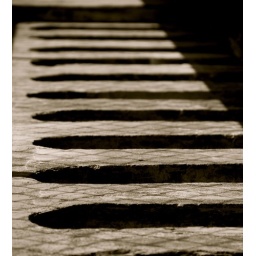
Photo study of an old road bridge in Yoho National Park